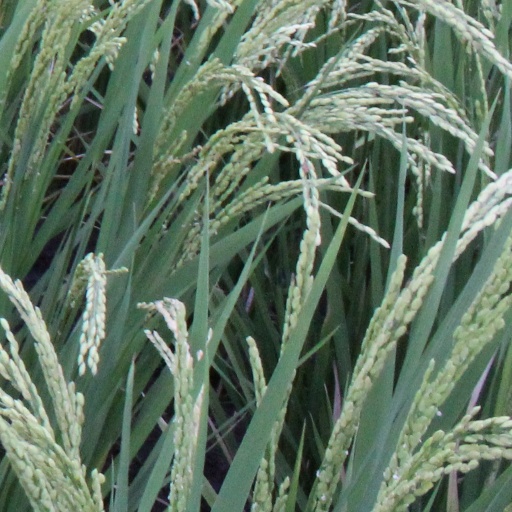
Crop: rice